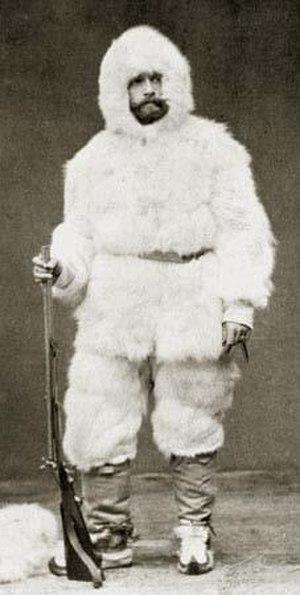
Julius von Payer, né le 2 septembre 1841 à Schönau et mort le 19 août 1915 à Bled, est un officier austro-hongrois, alpiniste et explorateur de l'Arctique, cartographe et professeur à l'Académie militaire. Il a découvert l'archipel François-Joseph avec Karl Weyprecht, lors de l'expédition austro-hongroise au pôle Nord, en 1873. Plus tard, il se fait également un nom en tant que peintre.